No Way Out (2007)

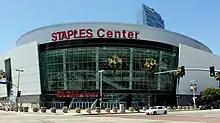
The event was held at the Staples Center in Los Angeles, California.

No Way Out was first held by World Wrestling Entertainment (WWE) as the pay-per-view (PPV) in February 1998. Following the discontinuation of the In Your House series, No Way Out returned in February 2000 as its own PPV event, thus establishing it as the annual February PPV for the promotion. The 2007 event was the ninth No Way Out and was held on February 18 at Staples Center in Los Angeles, California. Like the previous three years' events, the 2007 event featured wrestlers exclusively from the SmackDown! brand.